MOSE

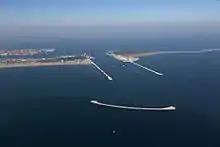
The Chioggia inlet, with the new breakwater in the foreground

A temporary construction site has been set up alongside the basin to fabricate the gate housing structures to be positioned on the sea bed (Malamocco and Lido San Nicolò barriers, seven housing structures and two for the abutment connections for each barrier have been built).